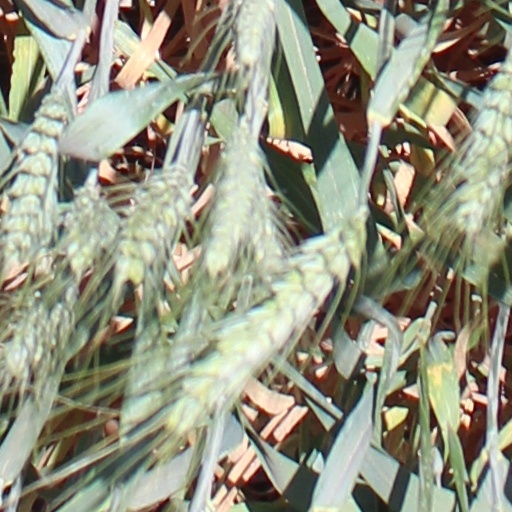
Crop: wheat